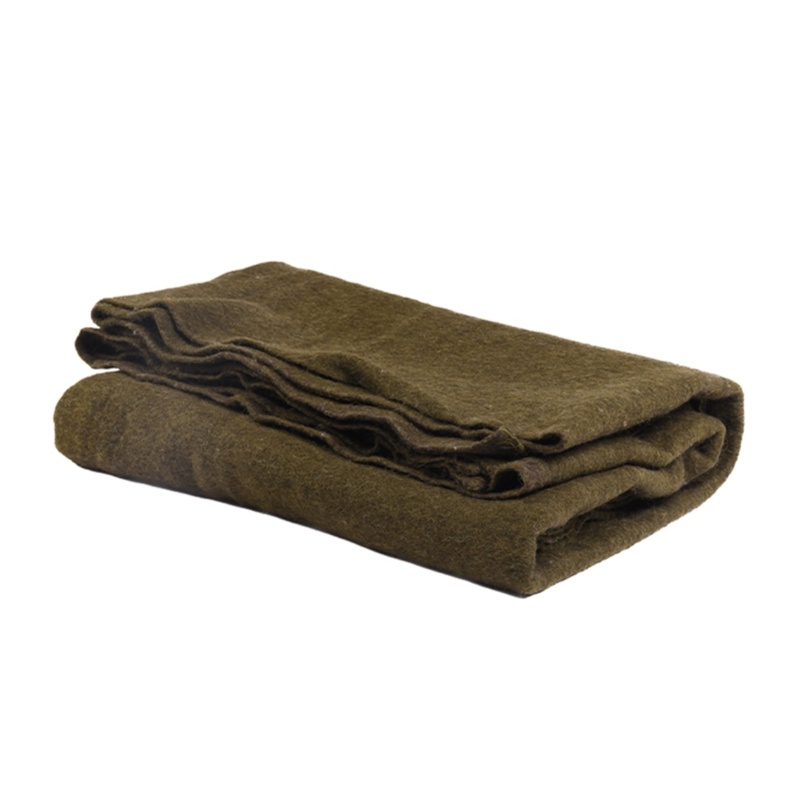
Uldtæppe - Ungarsk millitær - Mil-tec
Uldtæppe – Kraftigt tæppe i militærgrøn, inspireret af ungarsk militær. Et klassisk og slidstærkt uldtæppe, som minder om dem, det ungarske militær har brugt i årtier. Uldtæppet måler 135 x 200 cm og har den velkendte militærgrønne farve, som falder diskret ind i naturen. Det er et oplagt valg til dig, der vil holde varmen på shelterturen, i bushcraft-lejren eller til beredskab og bil. Varmt, robust og alsidigt Uld er stadig et af de bedste materialer til friluftsliv – det varmer, selv hvis det bliver fugtigt, og er naturligt flammehæmmende. Derfor egner et uldtæppe som dette sig særligt godt til at have med omkring bålet, som ekstra isolering i teltet eller som underlag og overtæppe i det fri. Med sine 135 x 200 cm er det stort nok til at kunne vikle omkring kroppen, men stadig nemt at pakke sammen og have med i rygsækken. Et uldtæppe til det hele Om du bruger det som sovetæppe, til at sidde på omkring bålet eller som backup i bilen, så er dette militærinspirerede uldtæppe en enkel, men god løsning. Det er ikke til pynt – det er til brug. Fordele ved uldtæppet: Uld varmer – også i fugtigt vejr Flammehæmmende materiale – ideelt til brug ved bål Klassisk militær look – funktionelt og diskret Størrelse: 135 x 200 cm Let at folde sammen og tage med Specifikationer: Materiale: Uldblanding Farve: Militærgrøn Mål: 135 x 200 cm Vægt: Ca. 1,5–2 kg (afhængig af parti) Et uldtæppe som dette bør være fast inventar i dit friluftsudstyr – uanset om du er bushcrafter, spejder, vintercamper eller bare vil være forberedt.
Brand: MIL-TEC
Category: Home & Garden > Lawn & Garden > Outdoor Living > Outdoor Blankets > Poncho Liners